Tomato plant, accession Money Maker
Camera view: horizontal (90 deg, fisheye); turntable rotation: 150 degrees
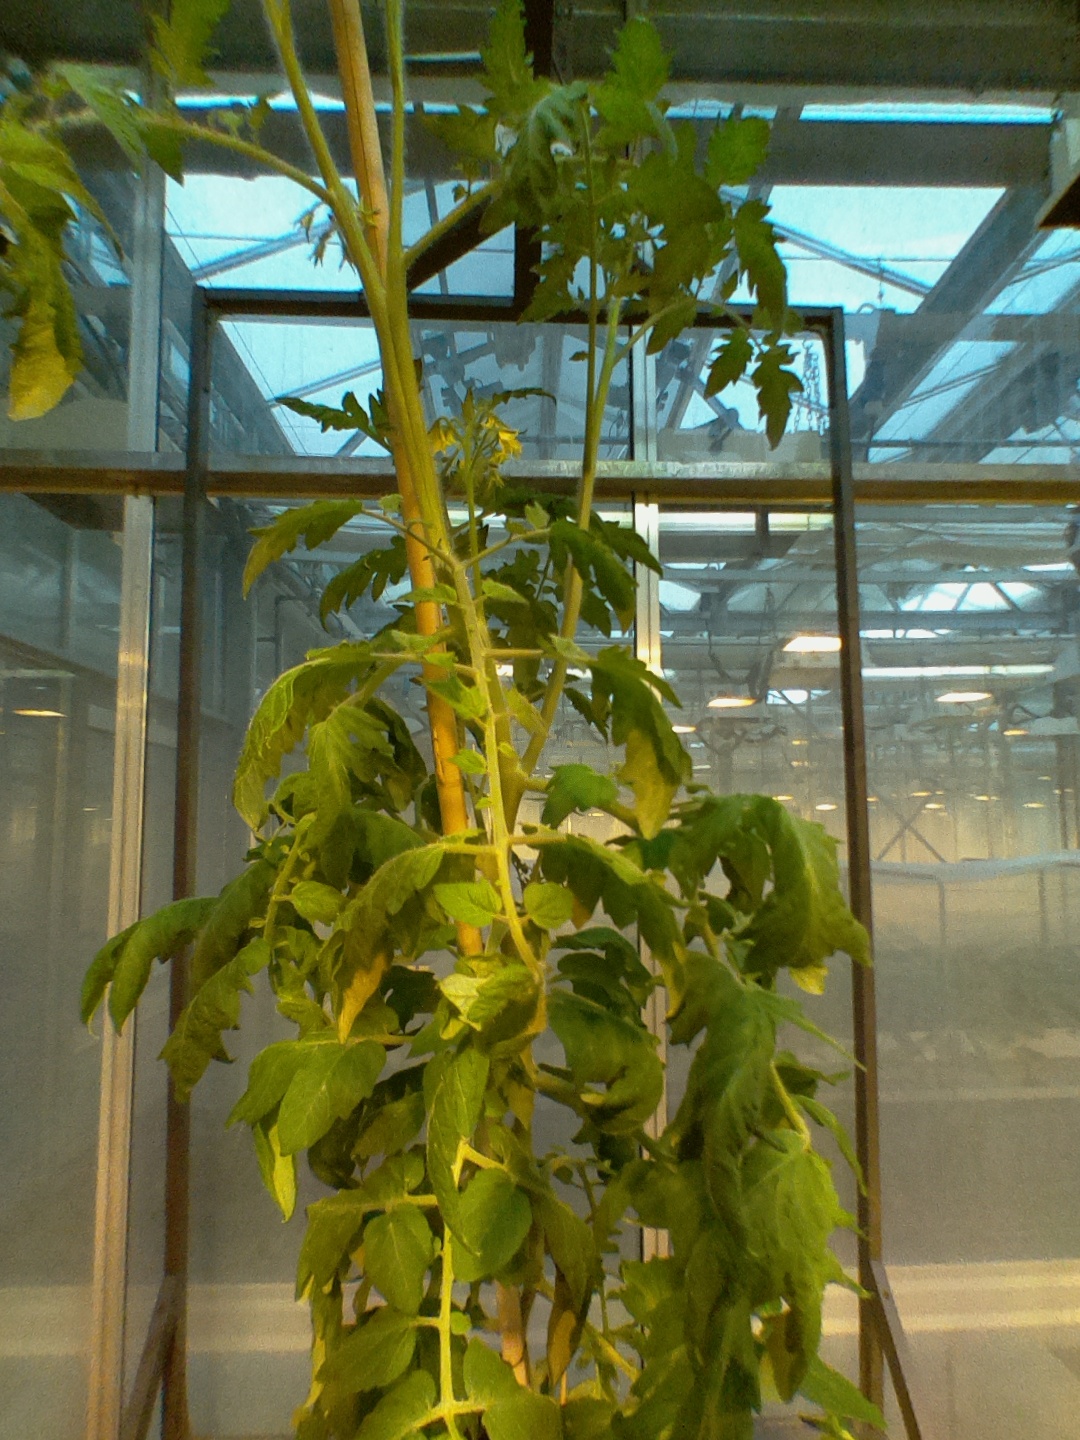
BBCH growth stage 70: Fruits at the main stem or branches visibles